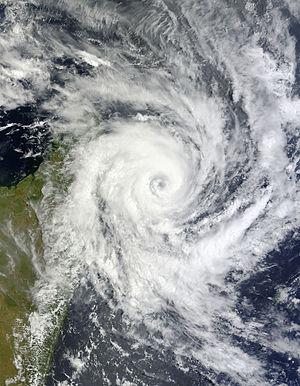
Le cyclone Bingiza est un cyclone tropical en activité dans le Sud-Ouest de l'océan Indien en février 2011. Il dévasta la côte nord-est de Madagascar.